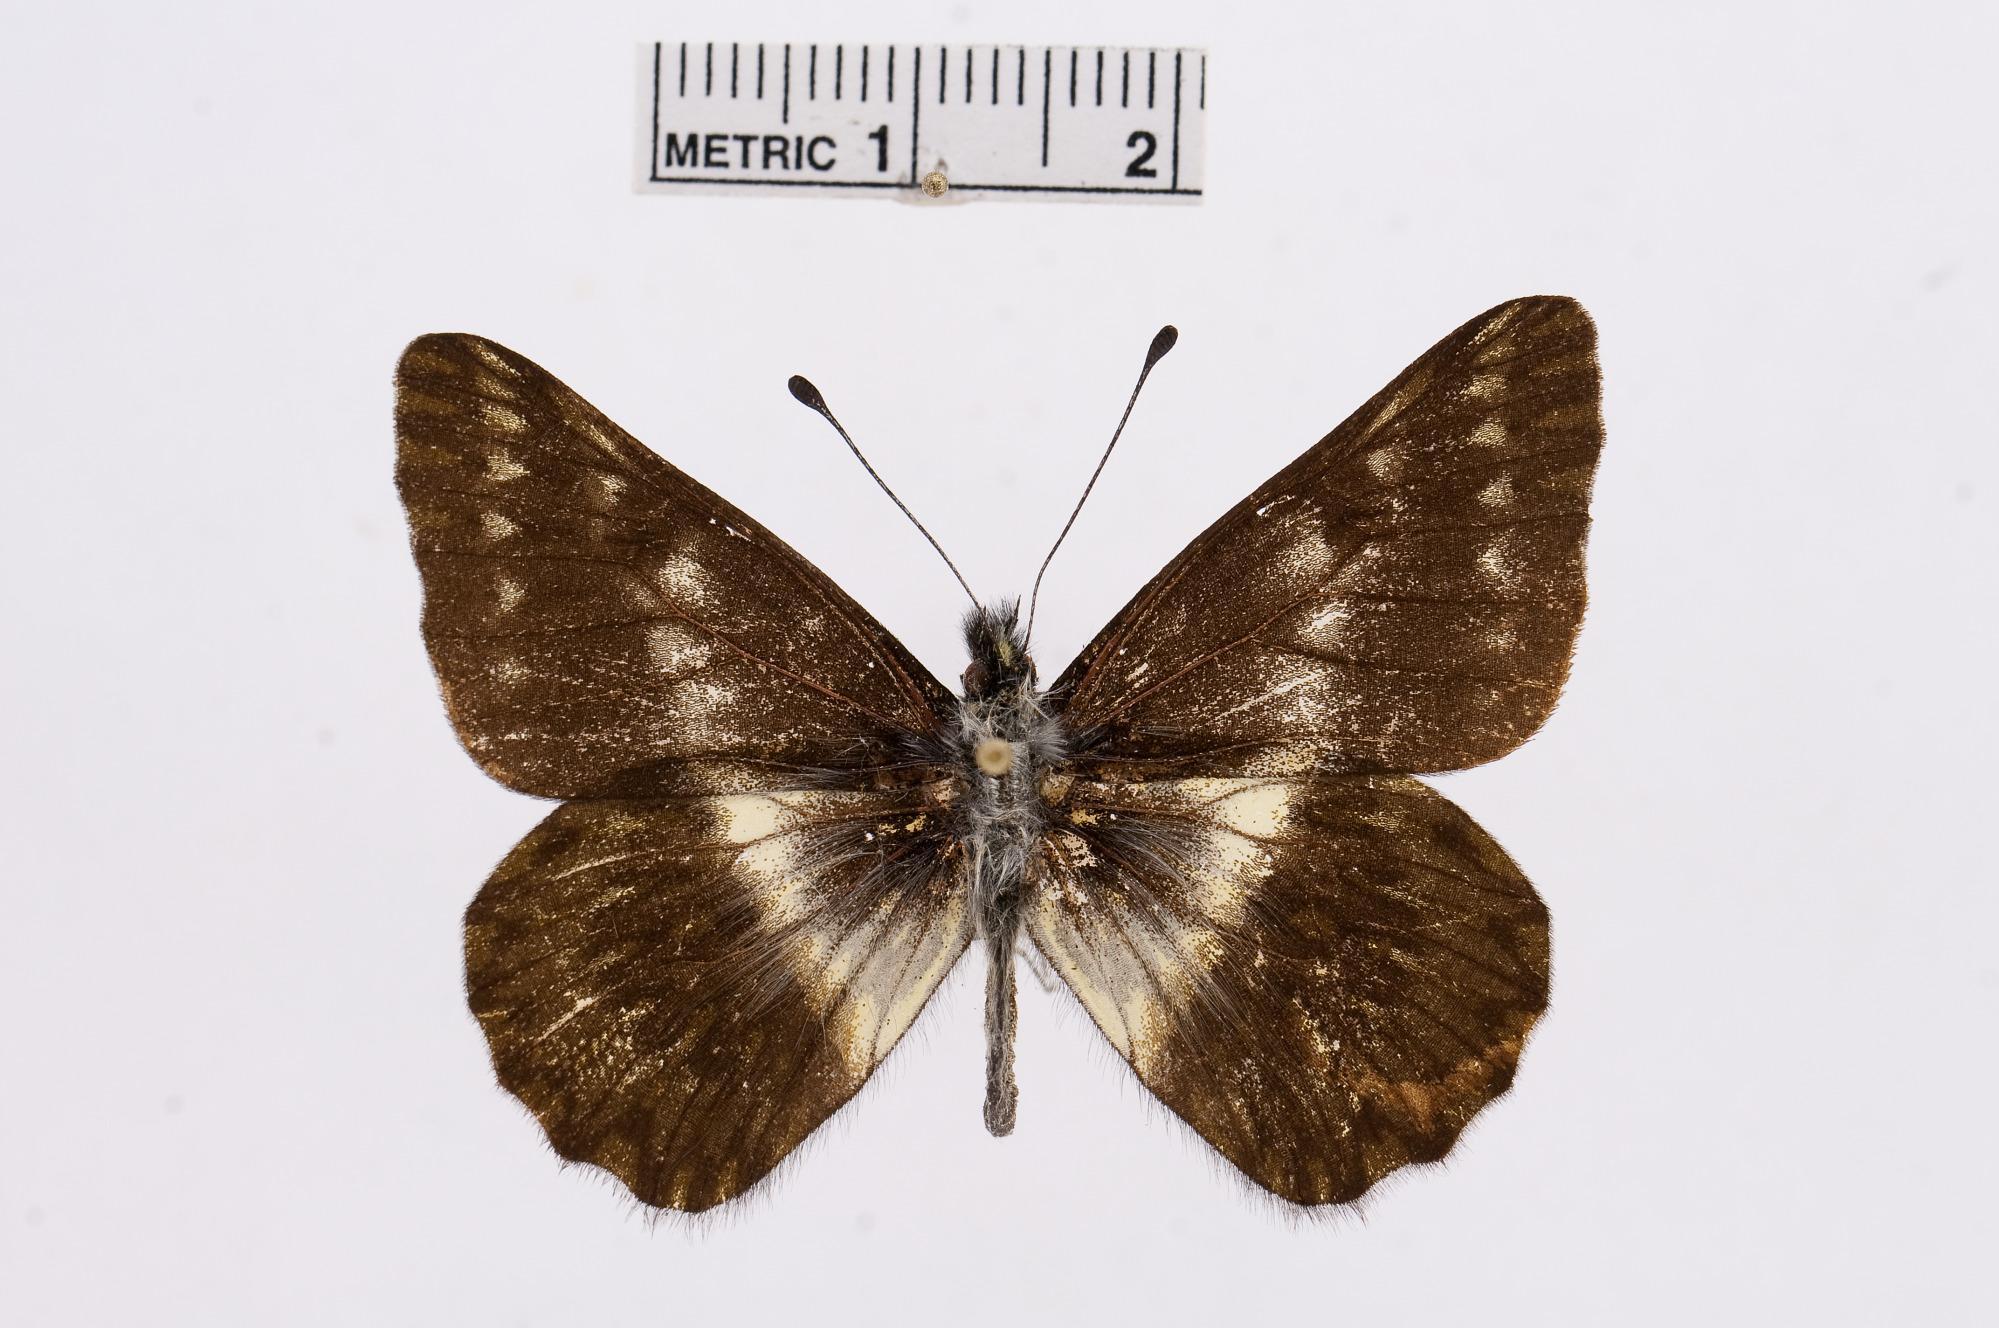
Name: Catasticta amastris
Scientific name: Catasticta amastris
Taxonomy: Animalia, Arthropoda, Hexapoda, Insecta, Lepidoptera, Pieridae, Pierinae